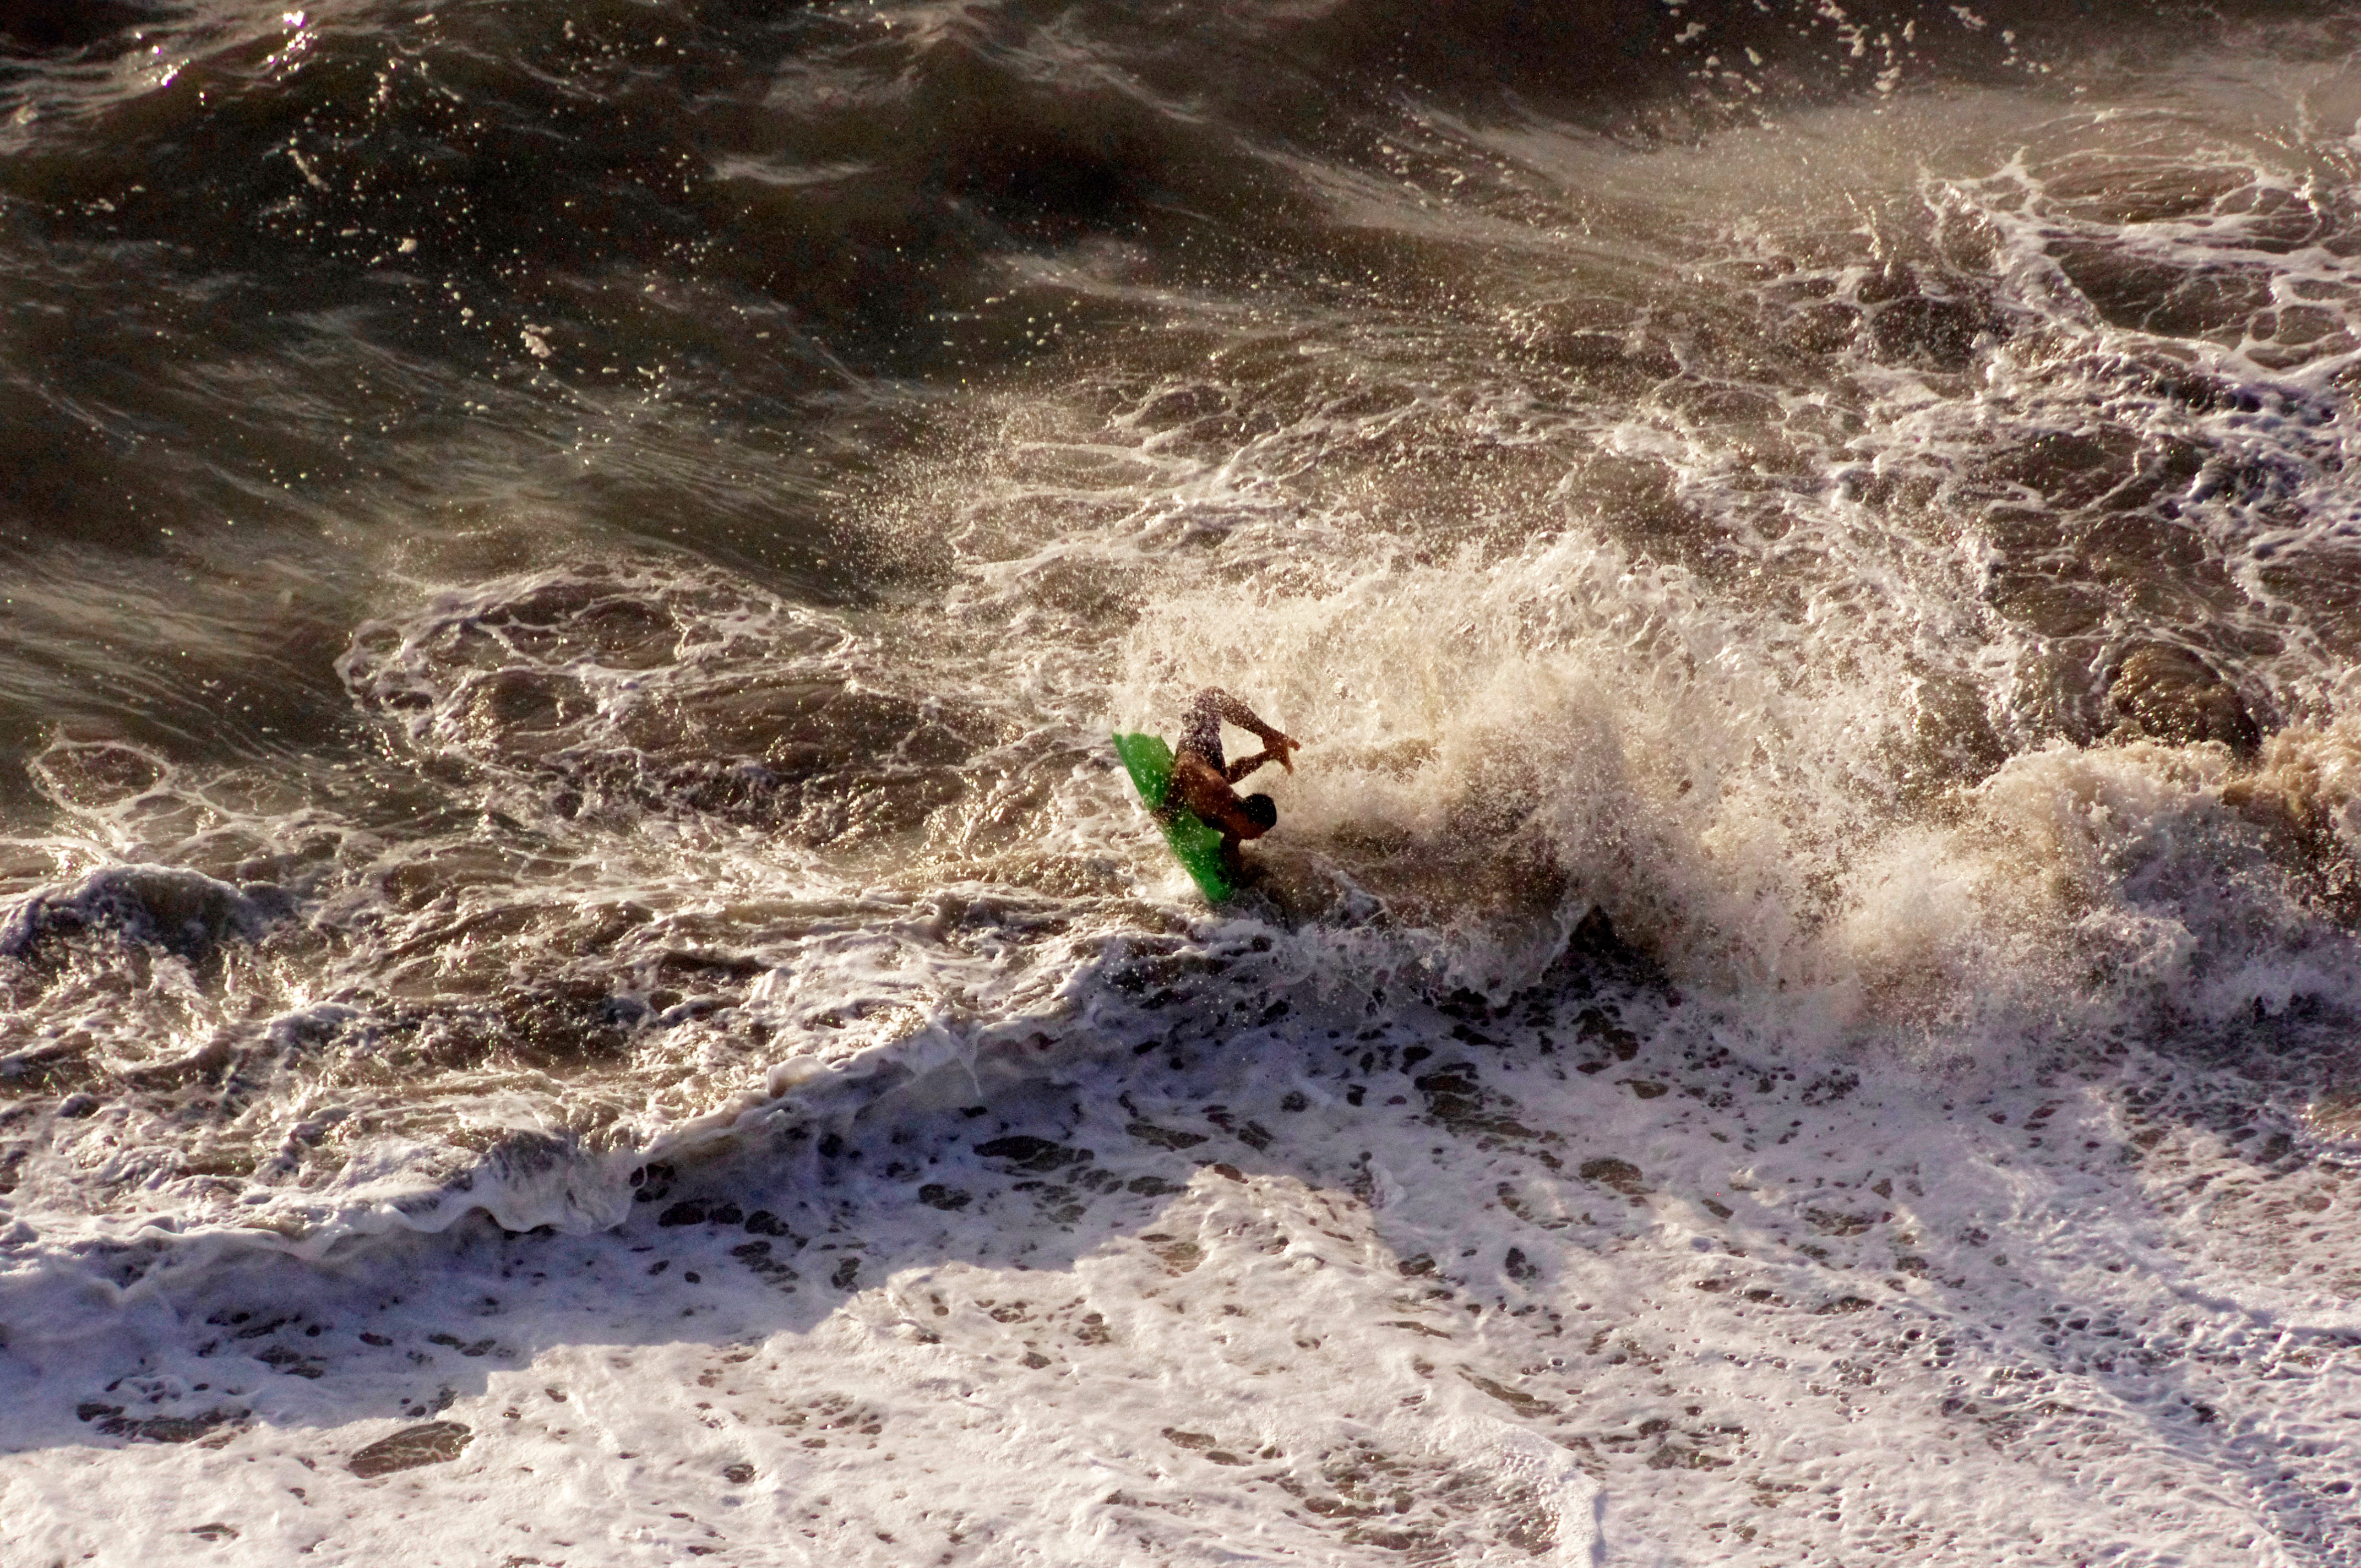
sand, snow, mud